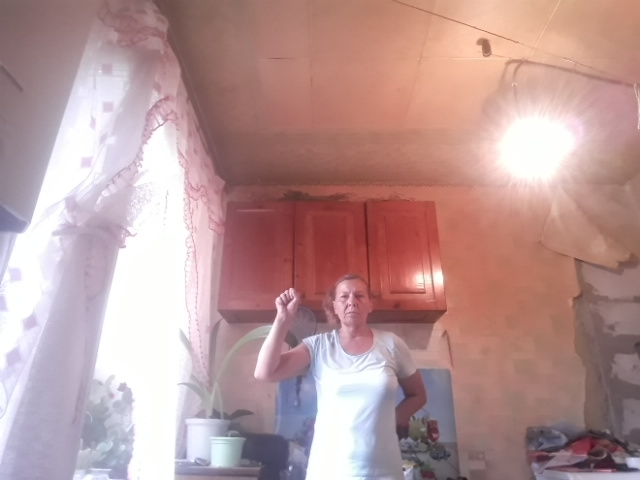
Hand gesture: fist